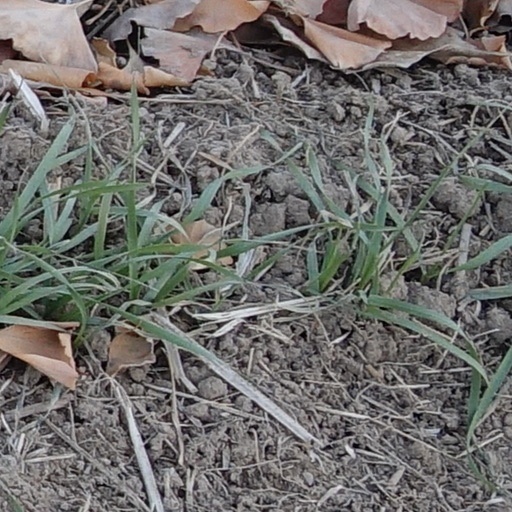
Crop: wheat